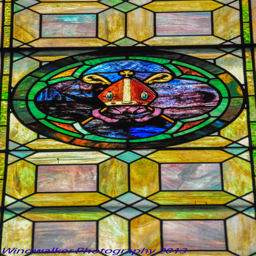
number of the many stained glass windows